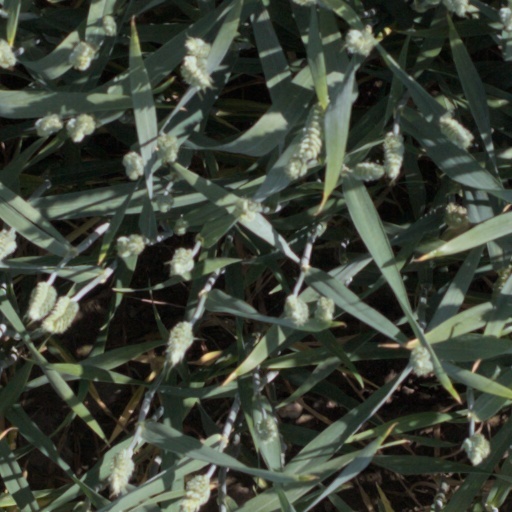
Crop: wheat